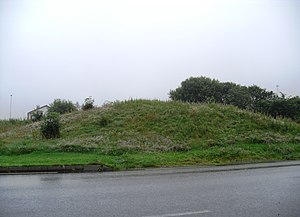
Grønhaug
Grønhaug ligger i dag op ad Torvastadveien.
Grønhaug er en stor gravhøj ved Bø ungdomsskole, omkring 1 km nord for kirkestedet på Avaldsnes, Karmøy. Højen blev undersøgt af Haakon Shetelig i 1902. Den indeholdt en skibsgrav; en omtrent 15 meter lang båd med rester af en mandsgrav fra slutningen af 700-tallet.